Pance River

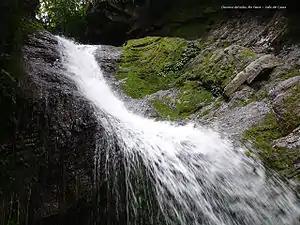
Waterfall on the Pance River

The Pance River flows along the southern side of Cali, Colombia and is a popular place for locals for recreation and leisure activities. It is one of the only rivers in the city that is not polluted, and in which people can still swim.